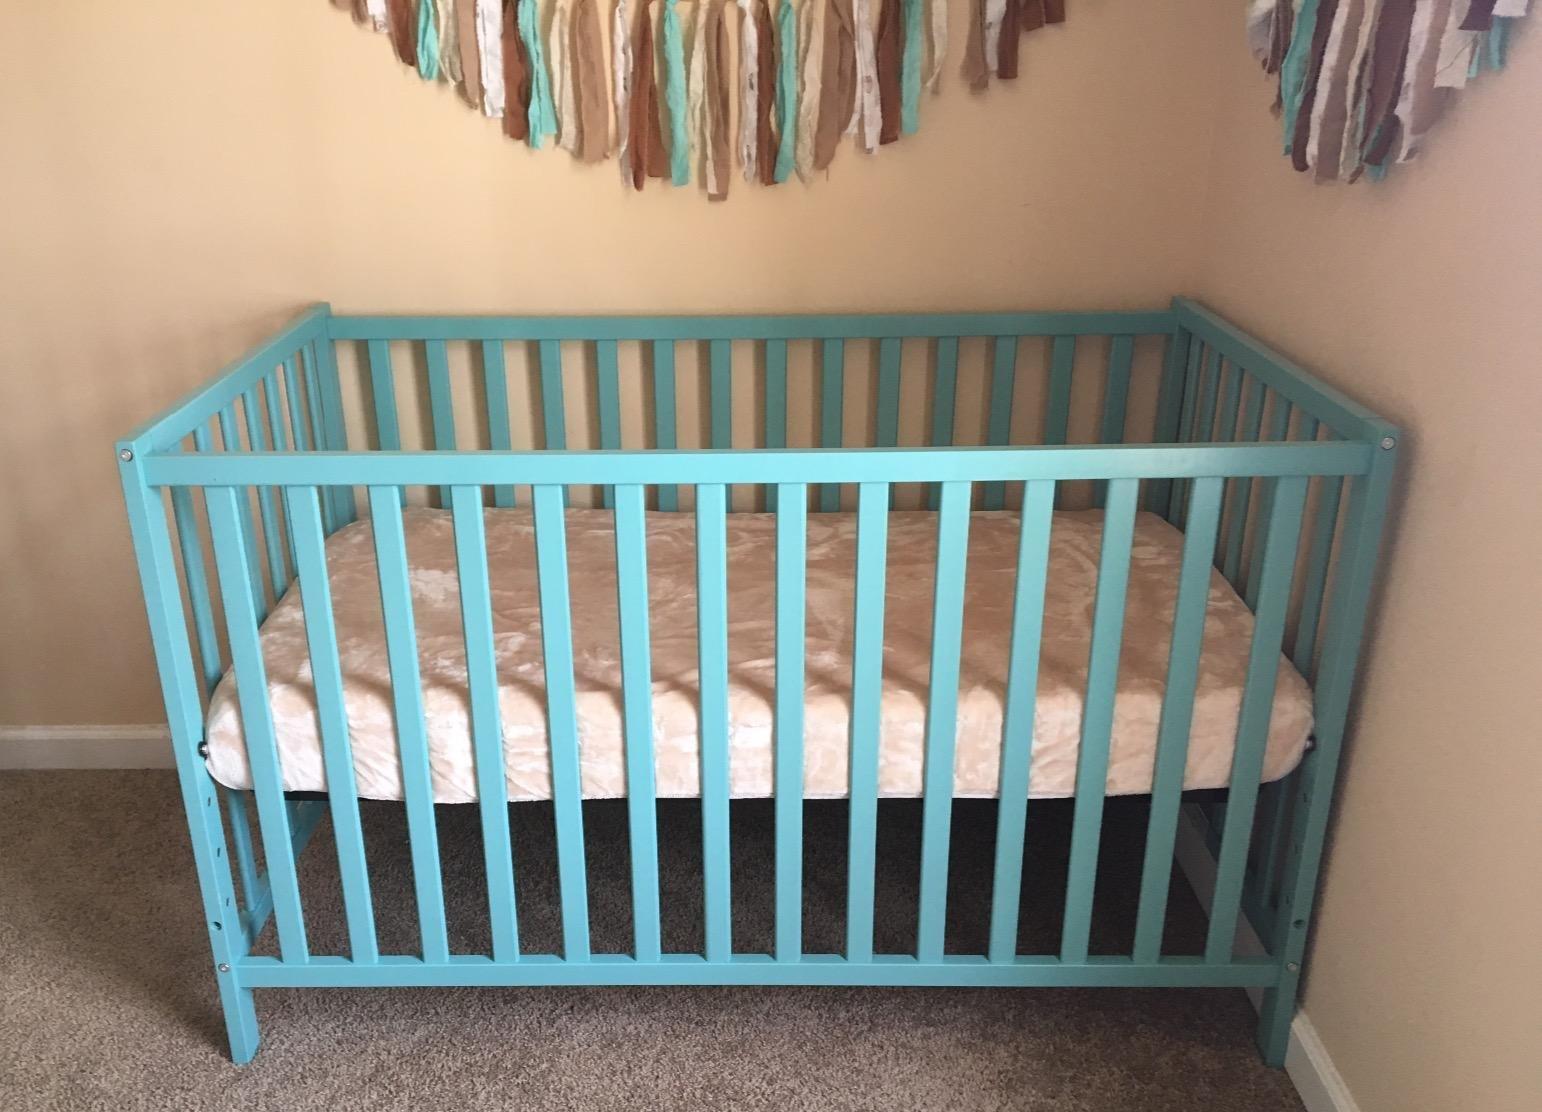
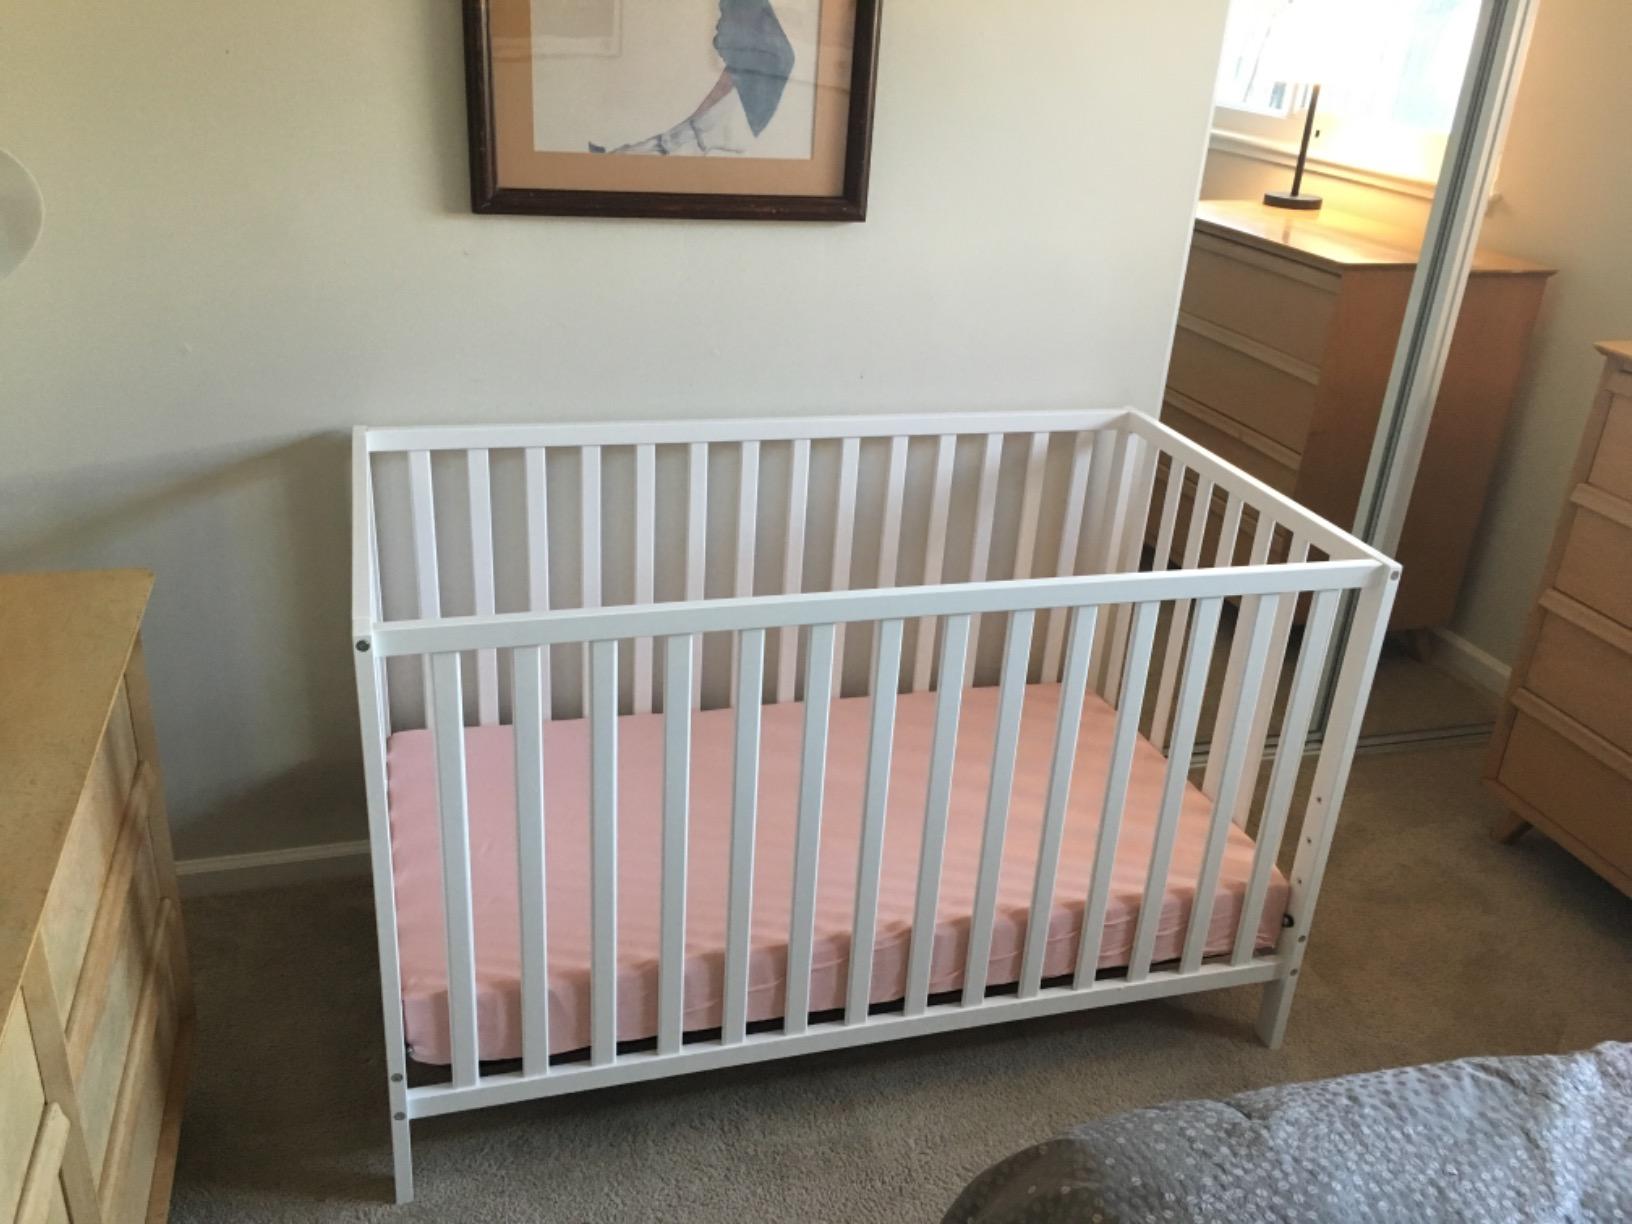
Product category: products_crib
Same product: no